Heraion of Samos

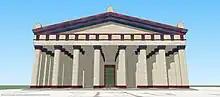
A reconstruction of the Great temple (front view)

After the destruction of the Rhoikos temple, an even larger one was built approximately to the west, which is known as the "Great Temple" or the "Polycrates Temple" (1), after the famous tyrant of Samos who ruled around the time of its construction. This temple was wide and , one of the largest floor planS of any Greek temple.